Brahma

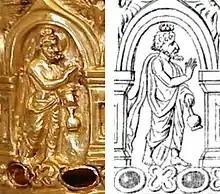
An early depiction of Brahma, on the Bimaran casket, early 1st century CE. British Museum.

One of the earliest mentions of Brahma with Vishnu and Shiva is in the fifth "Prapathaka" (lesson) of the "Maitrayaniya Upanishad", probably composed around the late 1st millennium BCE. Brahma is first discussed in verse 5,1, also called the "Kutsayana Hymn", and then expounded in verse 5,2.